Firefox

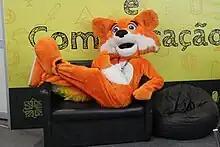
Firefox mascot at the FISL16 (2015), Brazil

Firefox implements many web standards, including HTML, XML, XHTML, MathML, SVG 1.1 (full), SVG 2 (partial), CSS (with extensions), ECMAScript (JavaScript), DOM, XSLT, XPath, and APNG (Animated PNG) images with alpha transparency. Firefox also implements standards proposals created by the WHATWG such as client-side storage, and the canvas element. These standards are implemented through the Gecko layout engine, and SpiderMonkey JavaScript engine. Firefox 4 was the first release to introduce significant HTML5 and CSS3 support.